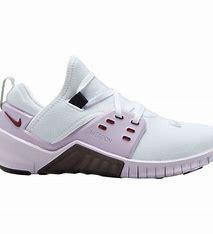
Brand: Nike
Model: Free X Metcon 2